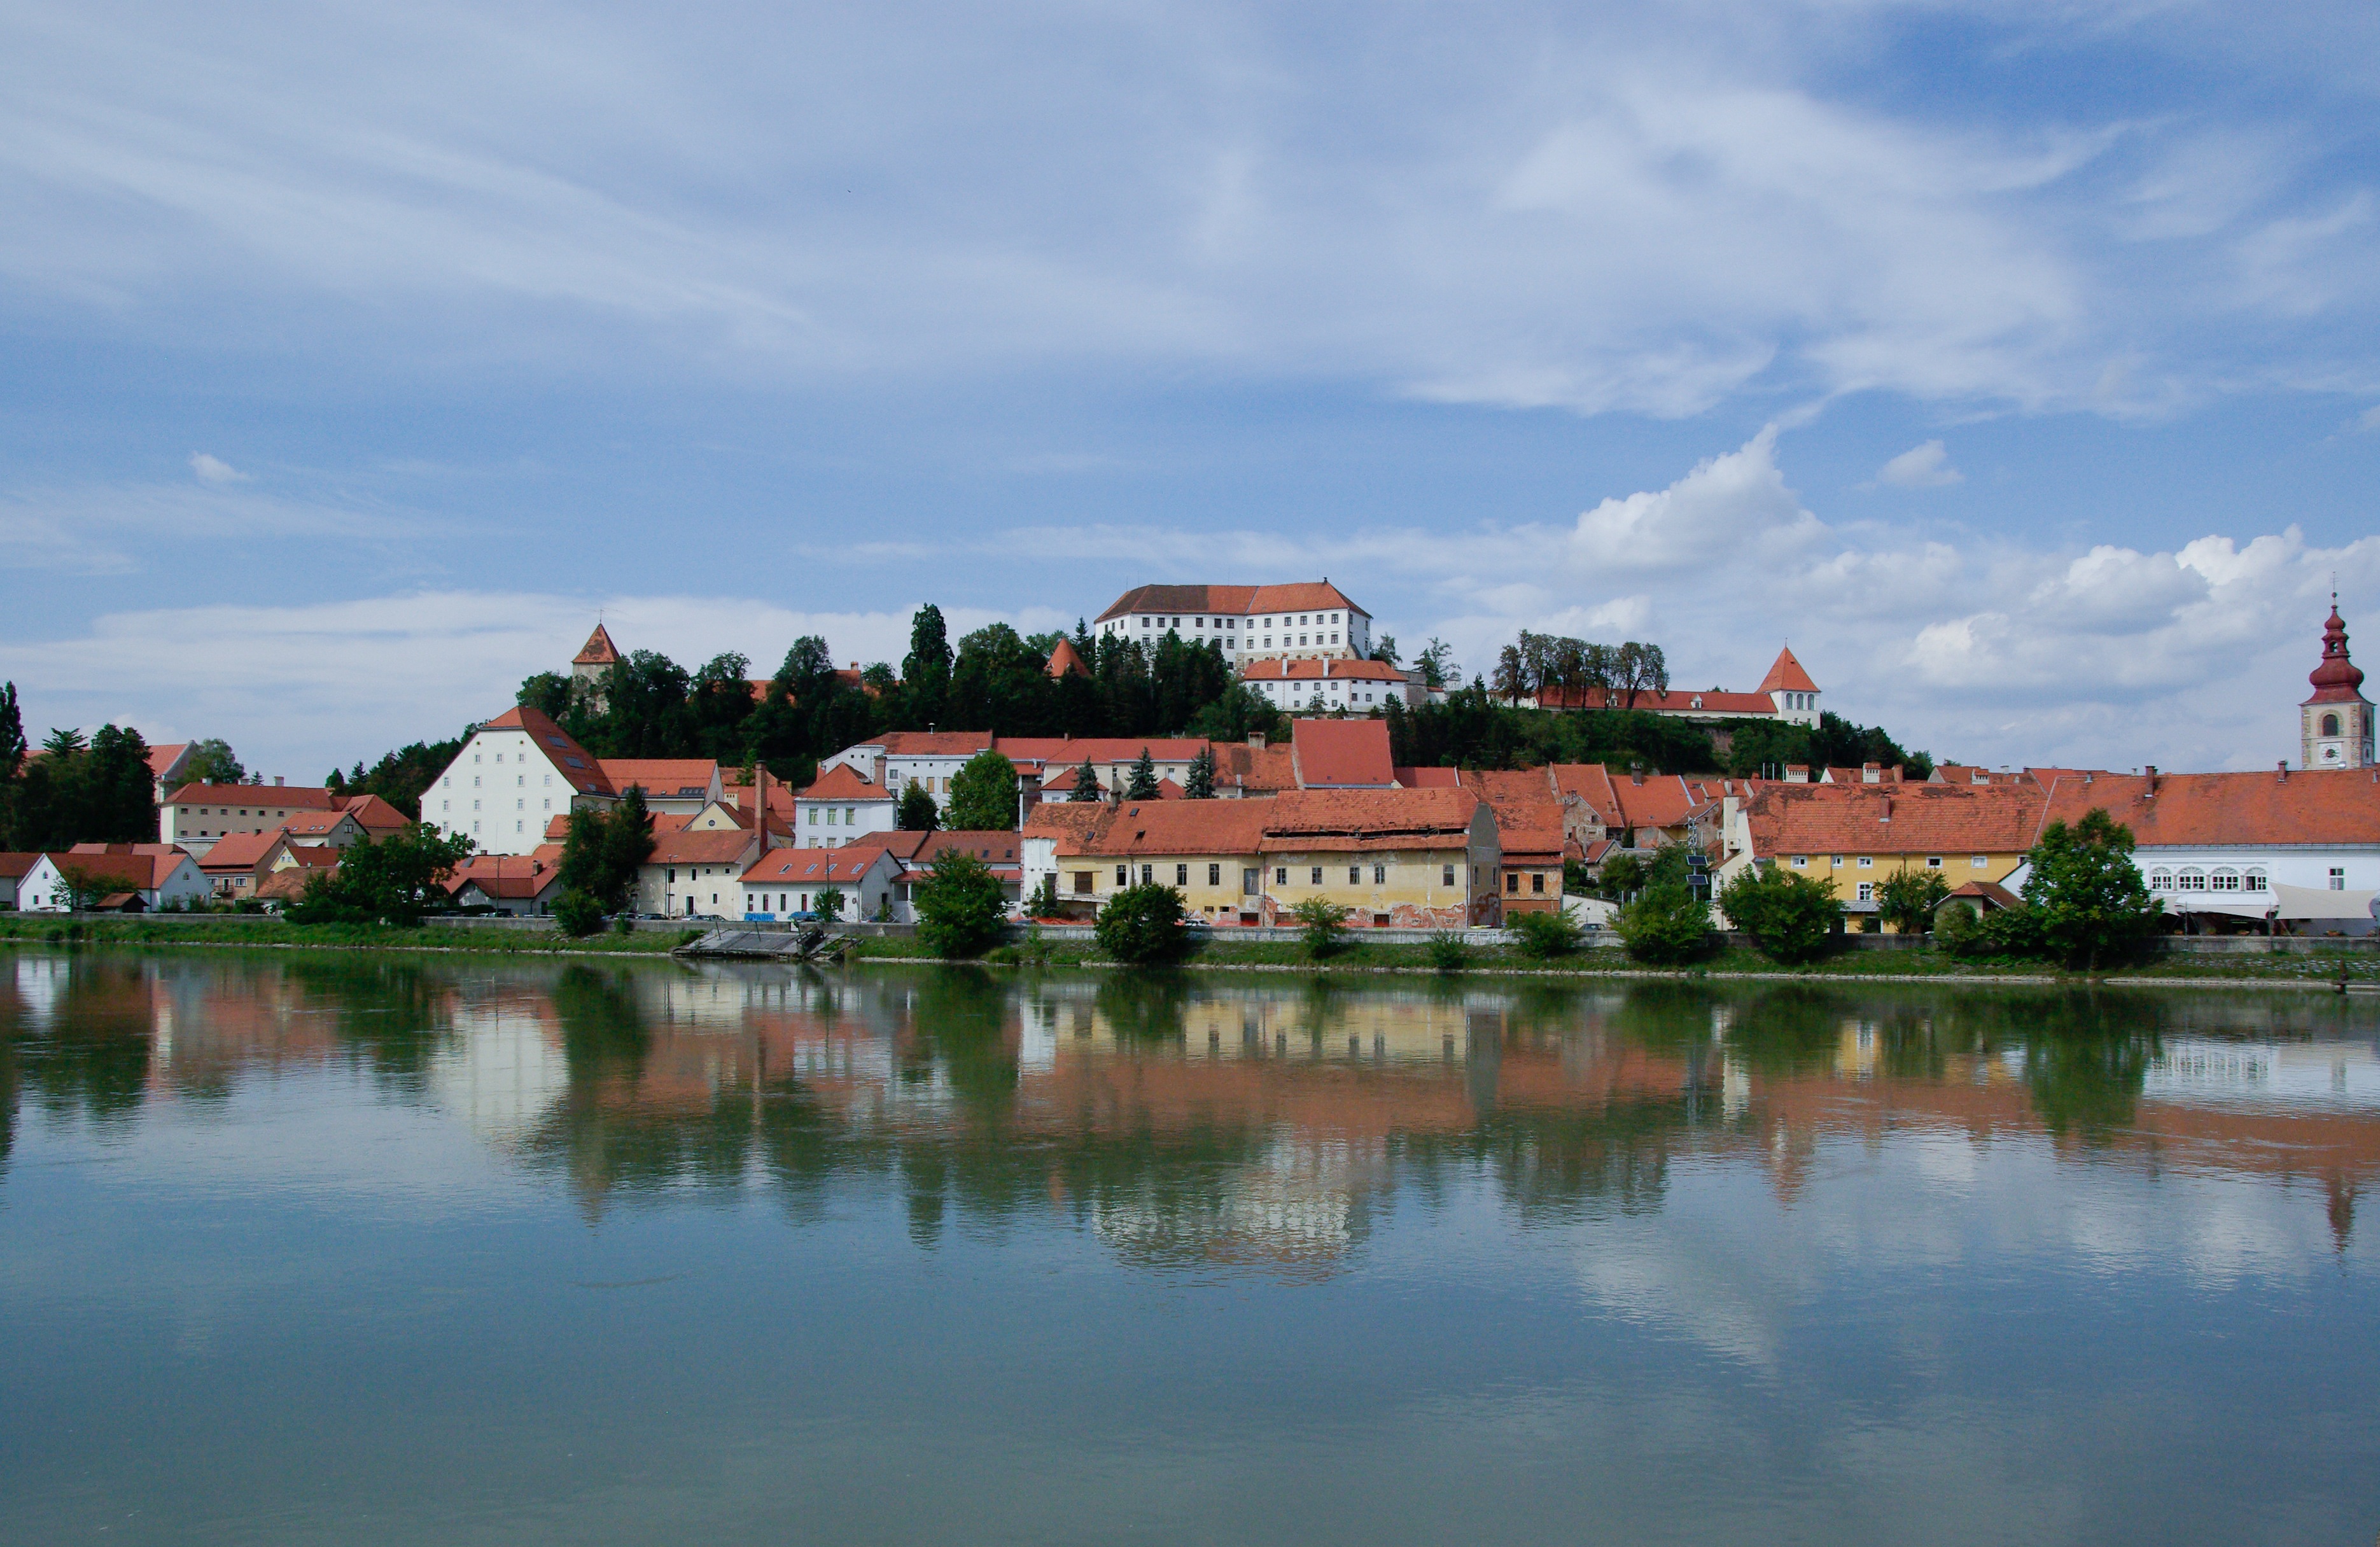
sea, lake, town, river, vacation, reflection, bay, tiles, reflections, slovenia, ptuj